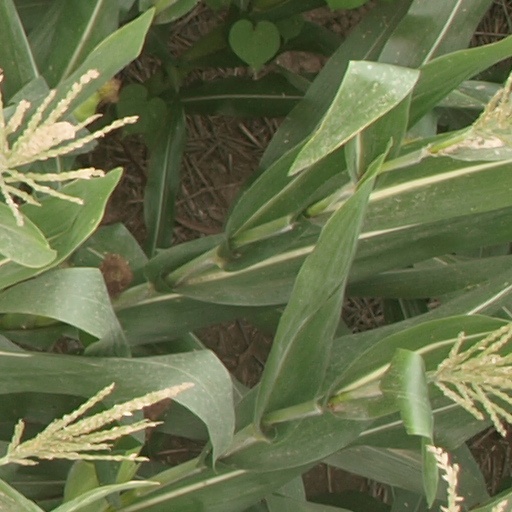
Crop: maize; corn